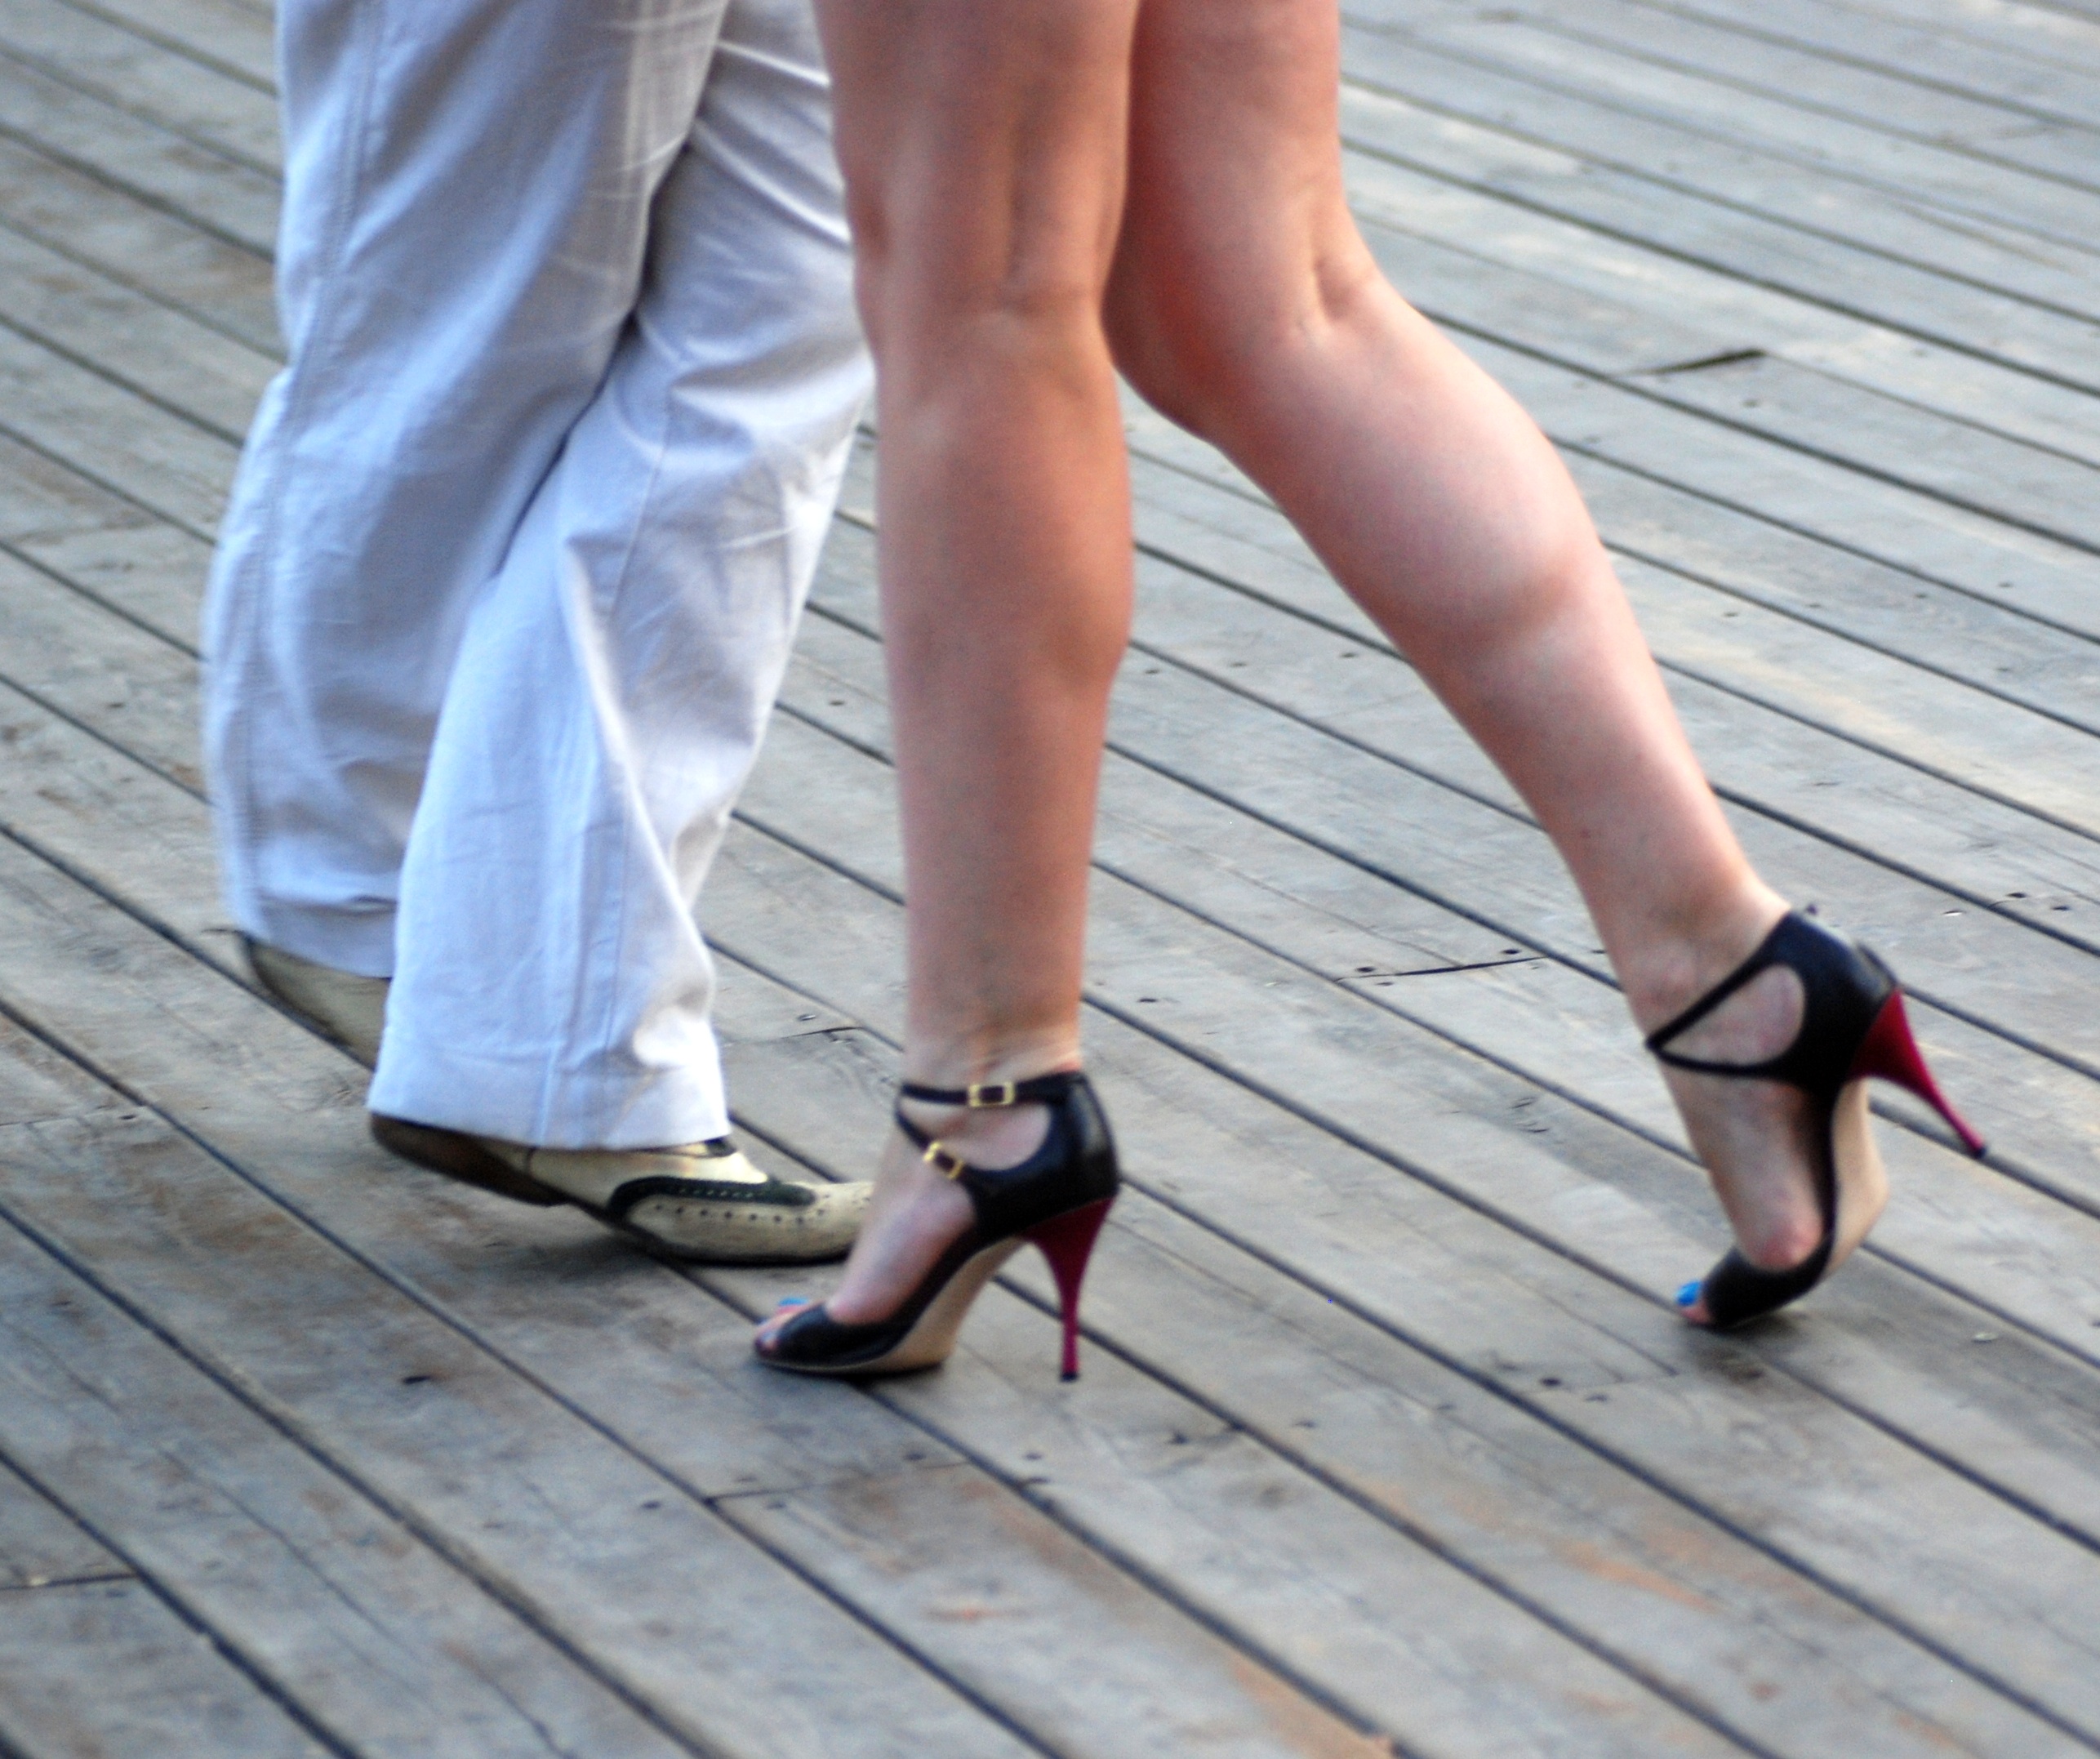
shoe, leg, spring, fashion, human body, barefoot, thigh, footwear, human positions, high heeled footwear